Stuart S. Stryker

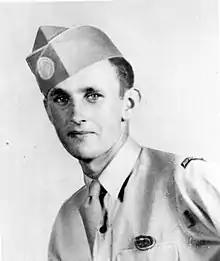

Stuart Stanton Stryker (October 30, 1924 – March 24, 1945) was a United States Army soldier and a recipient of the U.S. military's highest decoration, the Medal of Honor, for his actions in World War II.